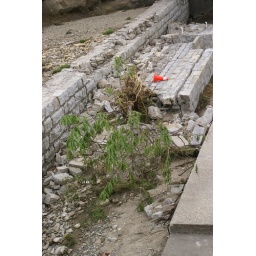
Brick wall near the Main Street bridge completely fell over.